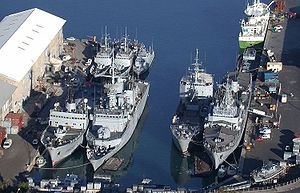
Franske flåde / Den franske flåde i dag / Baser
Den franske styrke i det Indiske Ocean, med base på Réunion.
Den Franske flåde, officielt kaldt Marine nationale og ofte kaldt La Royale er den maritime del af det franske militær. Den består af et bredt udvalg af skibe, fra patruljebåde til missilbevæbnede fregatter, og den har et atomdrevet hangarskib og 10 atomdrevne undervandsbåde, hvoraf de fire er udrustet med interkontinentale missiler.